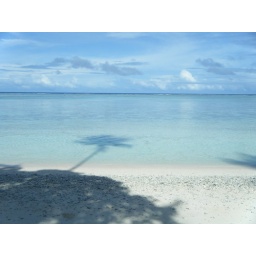
beach at the turtle island in mokil. one of the 2 uninhabited islands